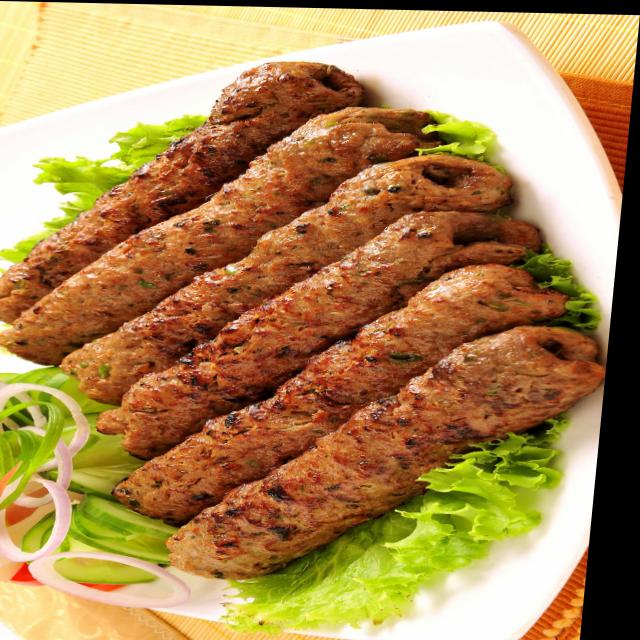
Dish: kebab